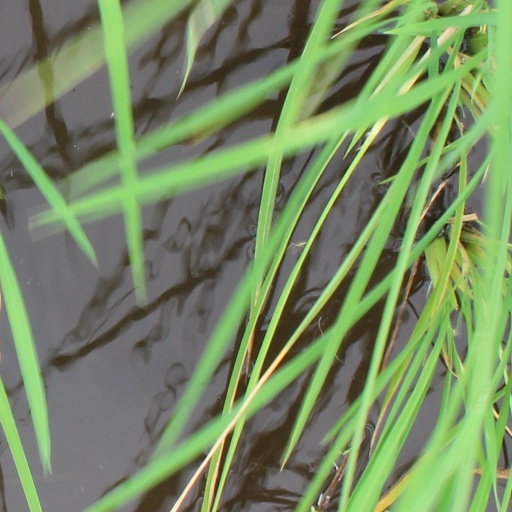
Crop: rice